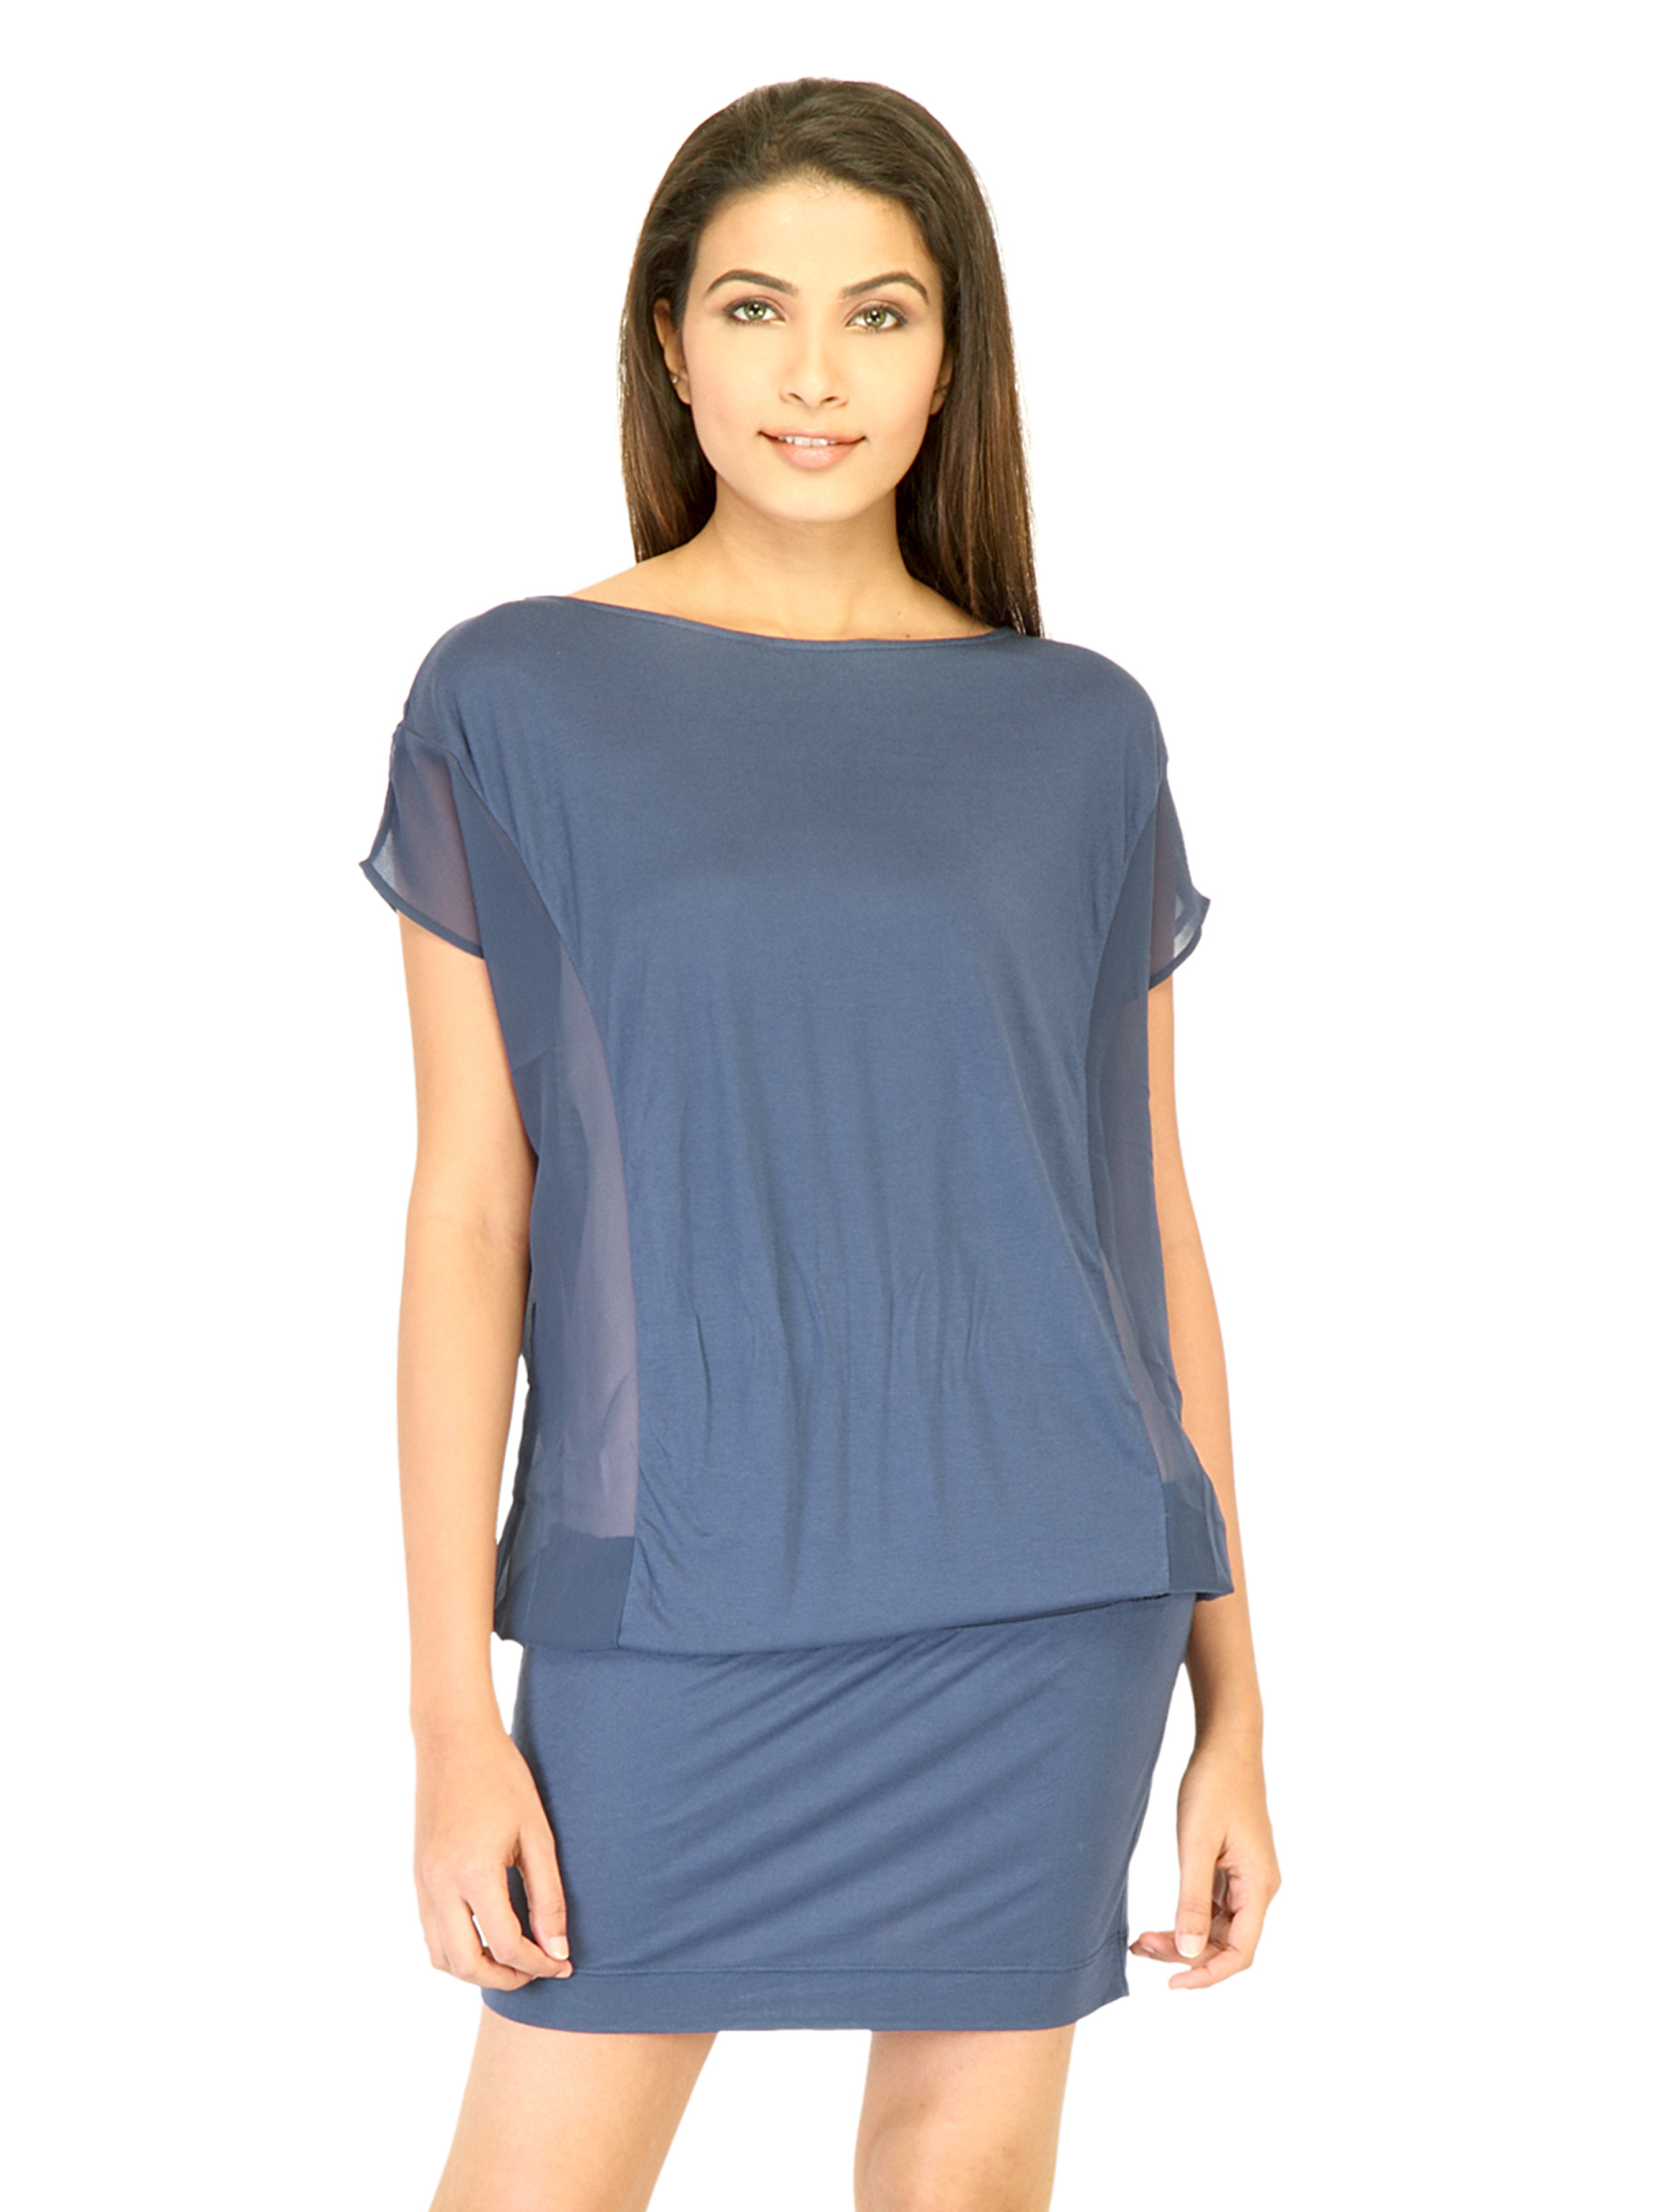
United Colors of Benetton Women Solid Blue Tunic
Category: Apparel / Topwear / Tops
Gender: Women
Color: Blue
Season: Summer 2011
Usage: Casual